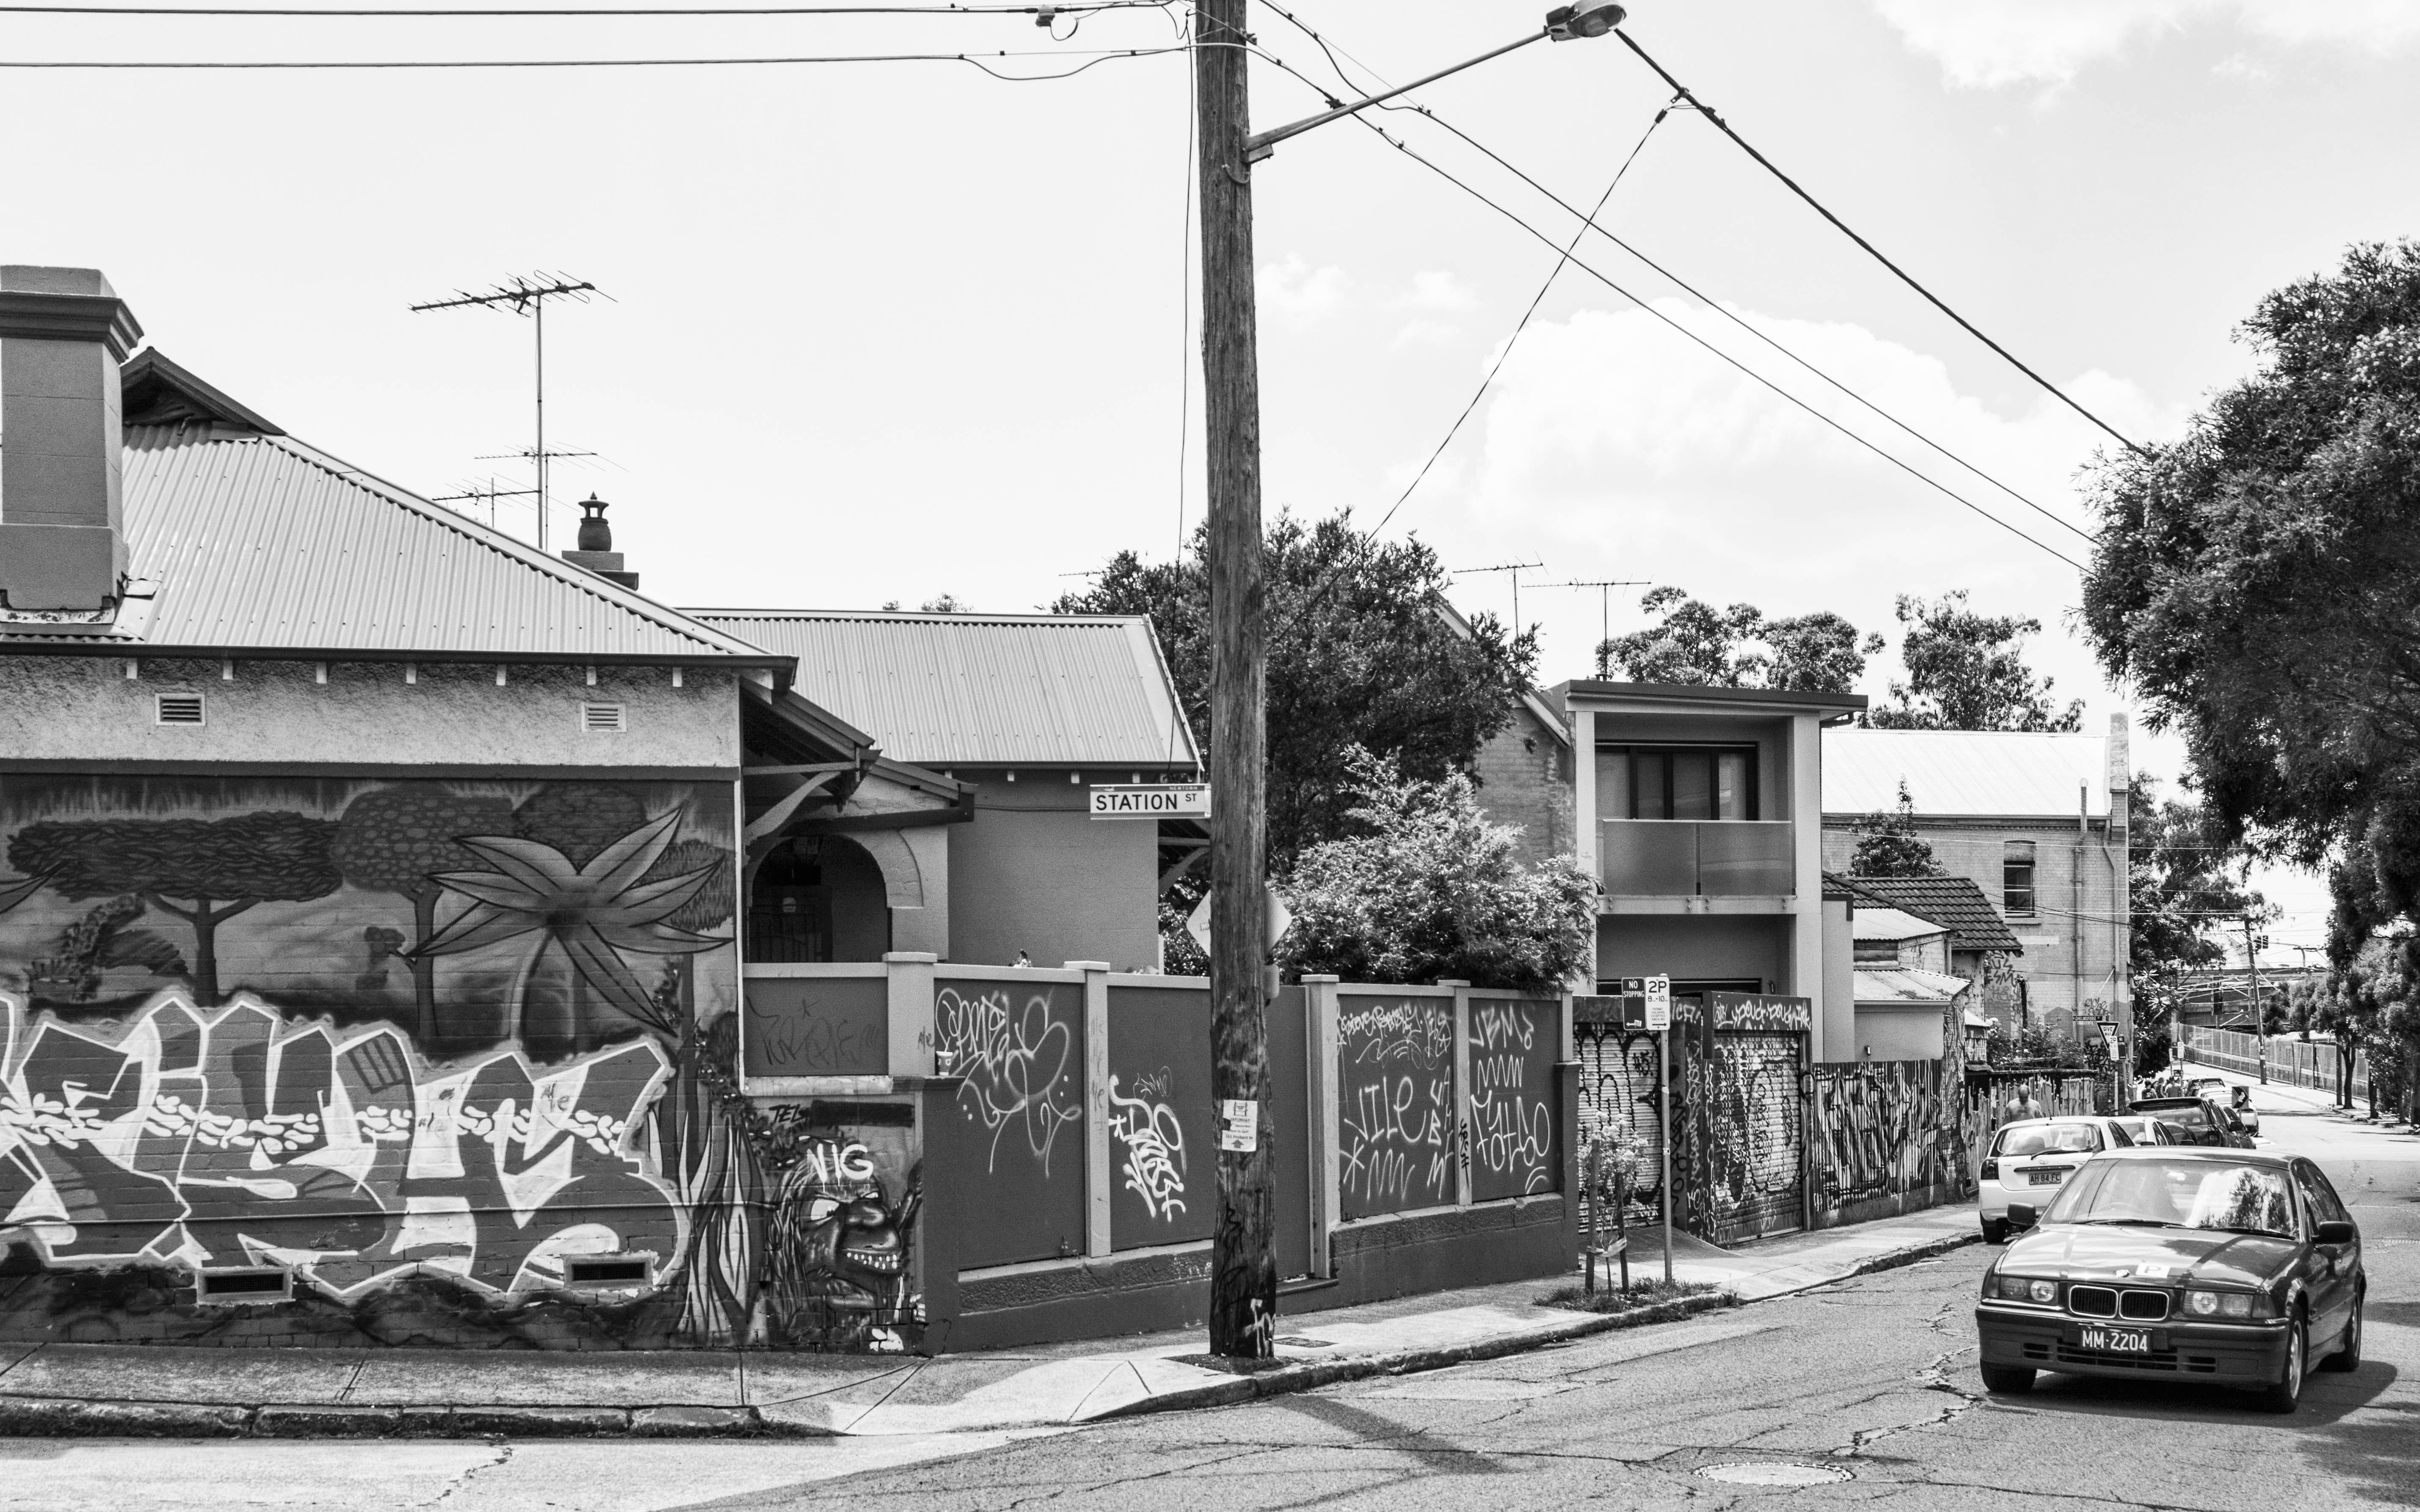
black and white, road, street, house, town, transport, suburb, vehicle, monochrome, infrastructure, history, neighbourhood, urban area, monochrome photography, residential area